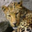
Label: leopard